Hispanic

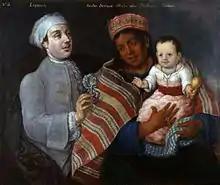
1770 painting of a mixed-race family from Spanish America. As a result of the significant mixing of populations during this time, the term "Hispanic" is often considered independent of racial background.

The expansion of the Spanish Empire between 1492 and 1898 brought thousands of Spanish migrants to the conquered lands, who established settlements, mainly in the Americas, but also in other distant parts of the world (as in the Philippines, the lone Spanish territory in Asia), producing a number of multiracial populations. Today, the varied populations of these places, including those with Spanish ancestry, are also designated as Hispanic.